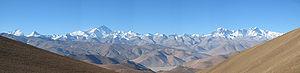
L'Everest, en tibétain : ཇོ་མོ་གླང་མ, Wylie : jo mo glang ma, THL : jomo lang ma parfois translitterré Chomolungma, en népalais : सगरमाथा, Sagarmāthā, aussi appelé mont Everest, est une montagne située dans la chaîne de l'Himalaya, à la frontière entre le Népal et la Chine.
Le Tibet est une région culturelle et historique d'Asie, située en République populaire de Chine. Constitué des anciennes provinces tibétaines du Kham, de l'Ü-Tsang et de l'Amdo, il comprend aujourd'hui essentiellement les subdivisions administratives autonomes tibétaines de la République populaire de Chine dont la région autonome du Tibet.